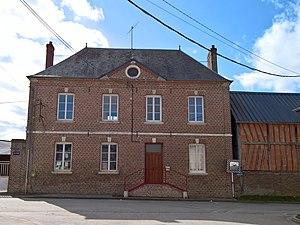
Daméraucourt - L'école
Daméraucourt est une commune française située dans le département de l'Oise en région Hauts-de-France.